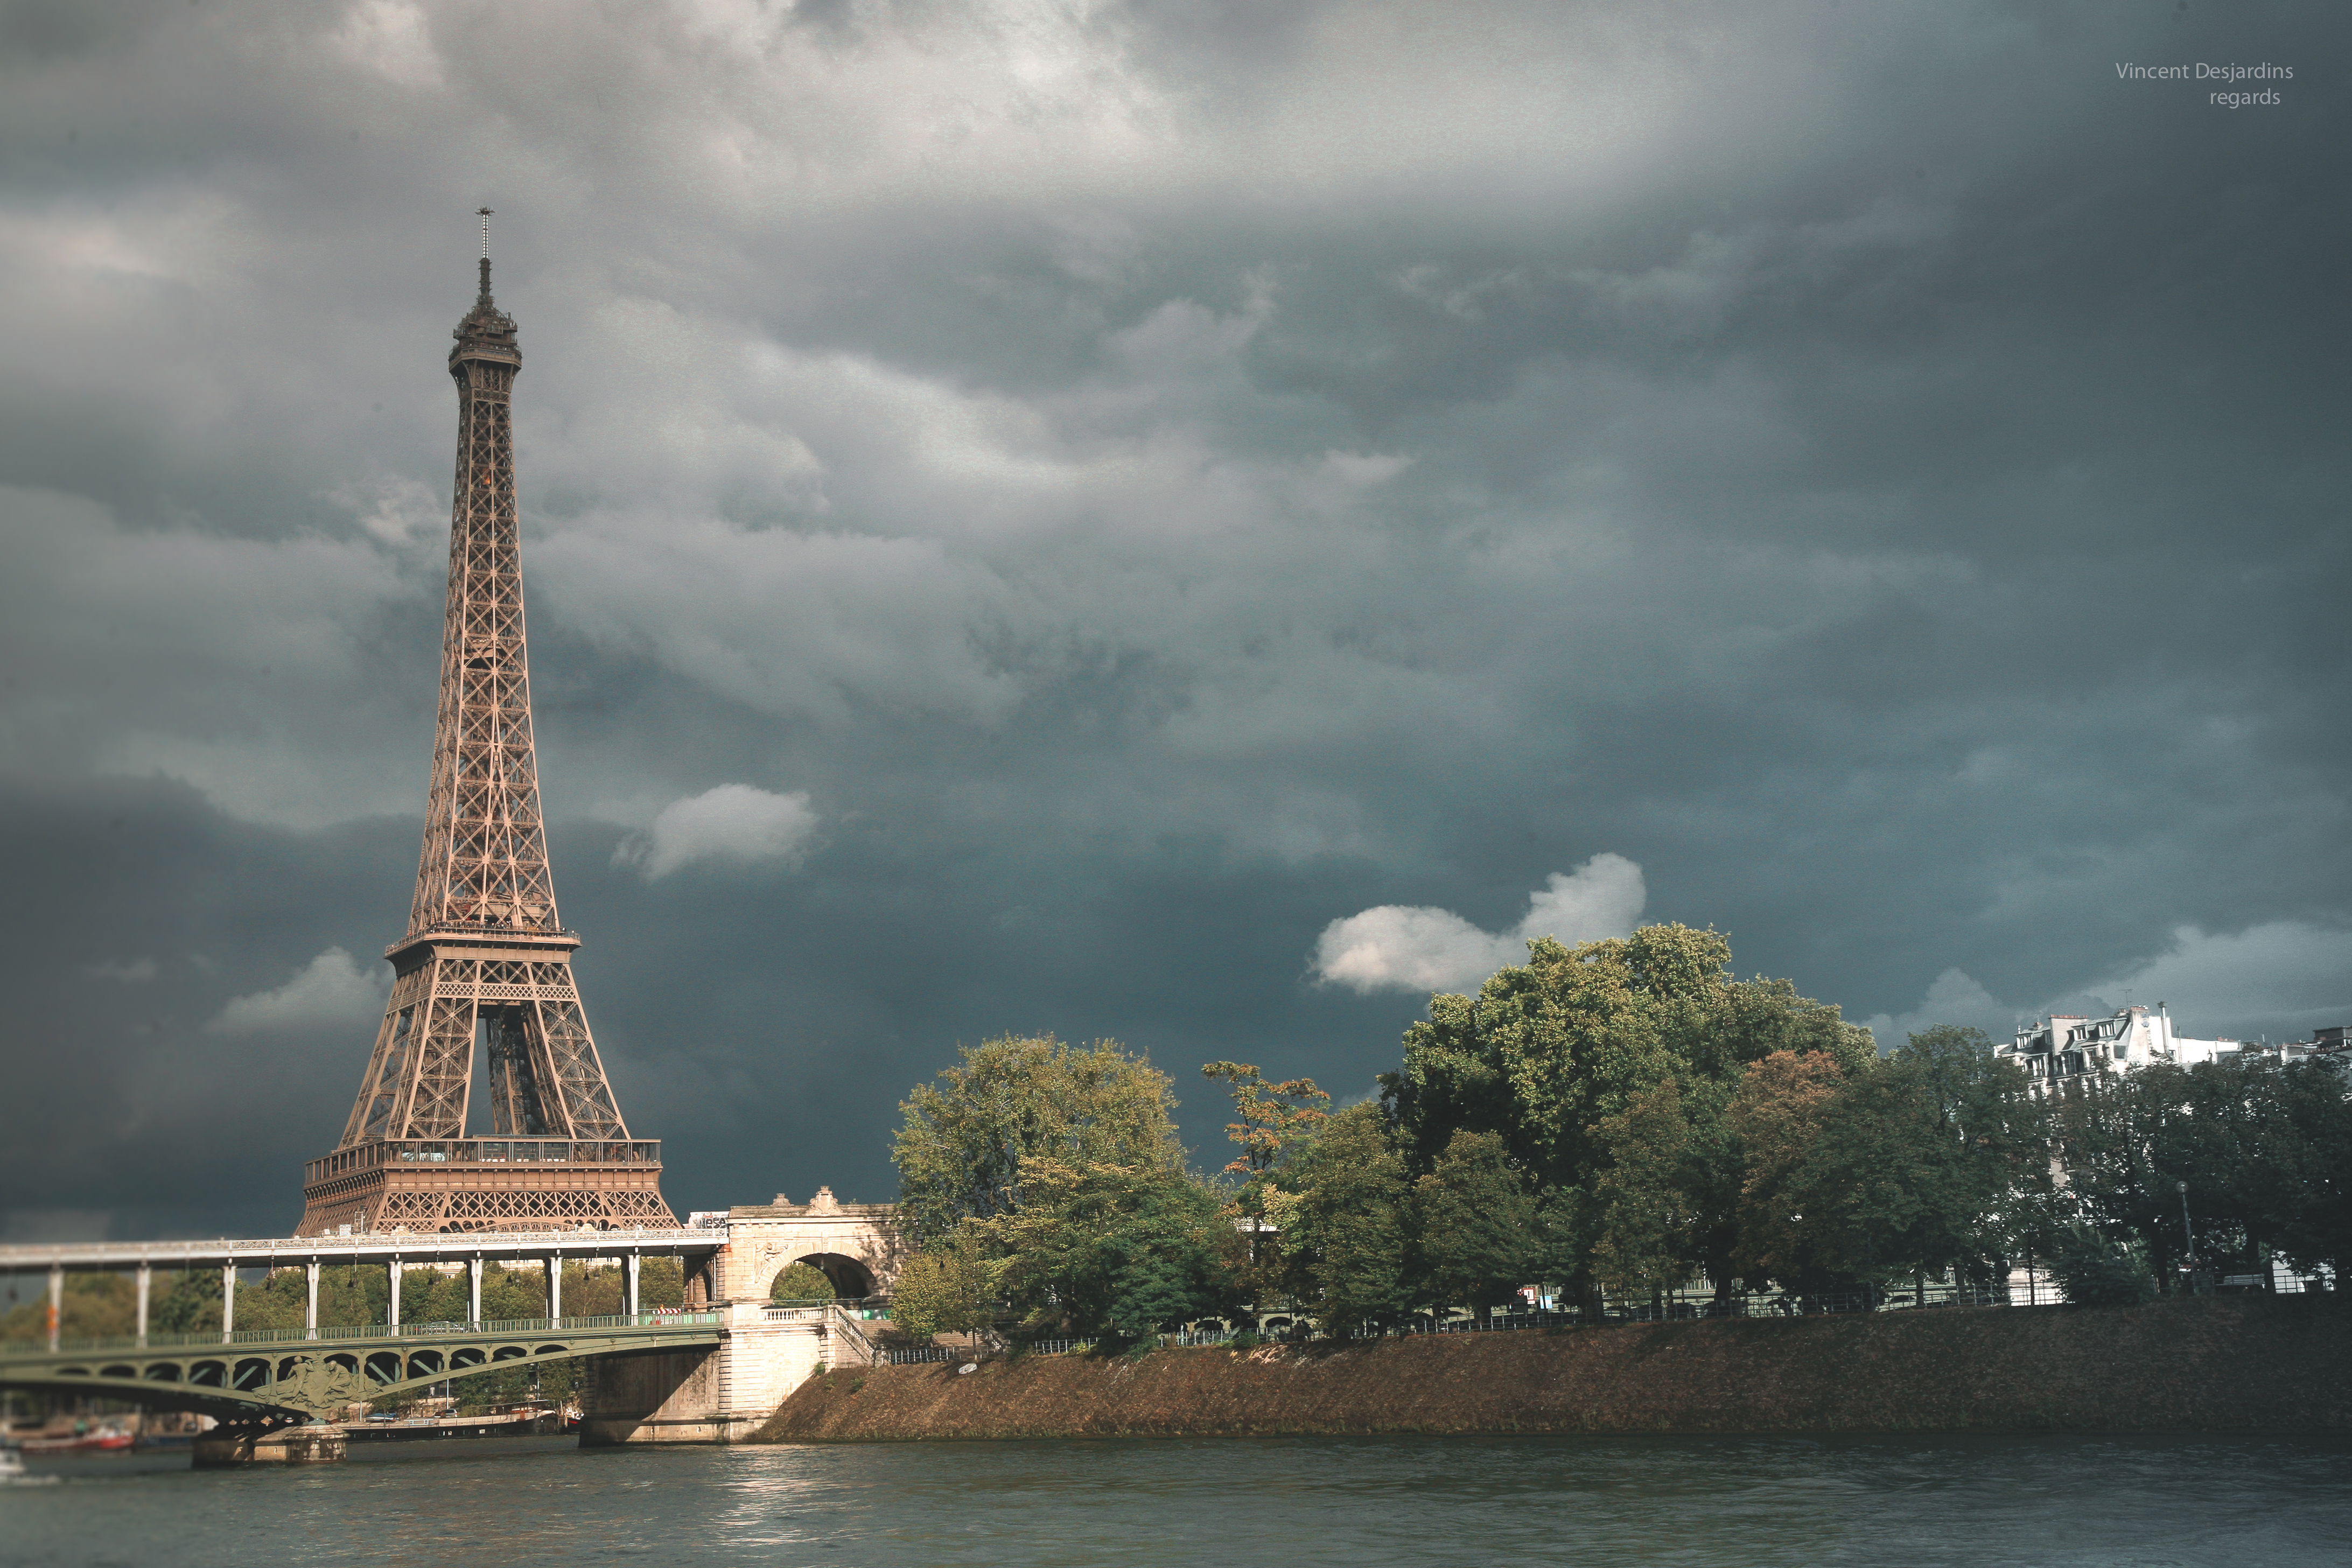
landscape, sea, cloud, sky, bridge, paris, river, monument, cityscape, france, reflection, vehicle, tower, landmark, paysage, seine, eiffel, eiffeltower, toureiffel, flickraward, torreeiffel